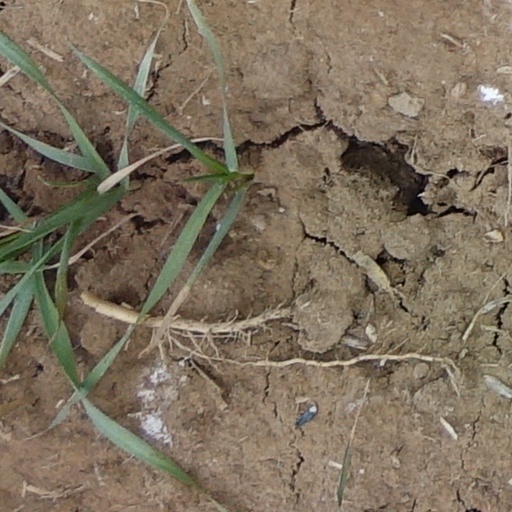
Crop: wheat